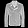
Label: Coat